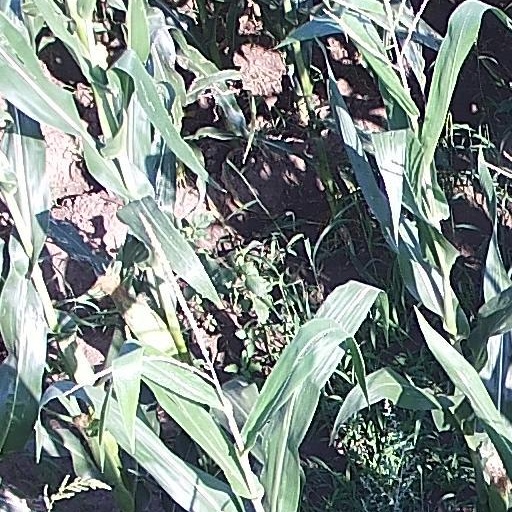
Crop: maize; corn